William J. Lhota Building

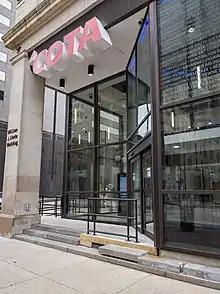
The building's first floor after its 2019 renovation

The Lhota Building was built in 1905. It was associated with many of the city's leading businessmen, as its directors included Nicholas Schlee (president of the Schlee Brewing Company), W.H. Jones (president of the Jones Witter Company), and James Kilbourne (president of the Kilbourne and Jacobs Manufacturing Co.). Around 1919, the building also housed the home offices of the Ohio State Life Insurance Company. Around the 1930s, the retail shop Kibler Men's Clothing occupied the first floor, which was then occupied by Walker's Men's Store from the early 1950s into the mid-1980s. The building's upper floors had several small professional offices. For a time, the building contained the headquarters of the Ohio Republican Party, and the office of noted Columbus architect David Riebel. The entire building was taken over by the URS Corporation in the late 20th century. COTA began searching for a new headquarters as their McKinley Avenue offices reached capacity. The agency purchased the building in 2008, and renovated it, giving it new floors, finishes, and workstations. Lighting, HVAC, and mechanical systems were also updated. COTA's ticket office and its operator sign-in station were also moved to the building, from their former location on Capitol Square at 60 E. Broad Street. The building was named for Lhota, COTA's former CEO, in 2012.